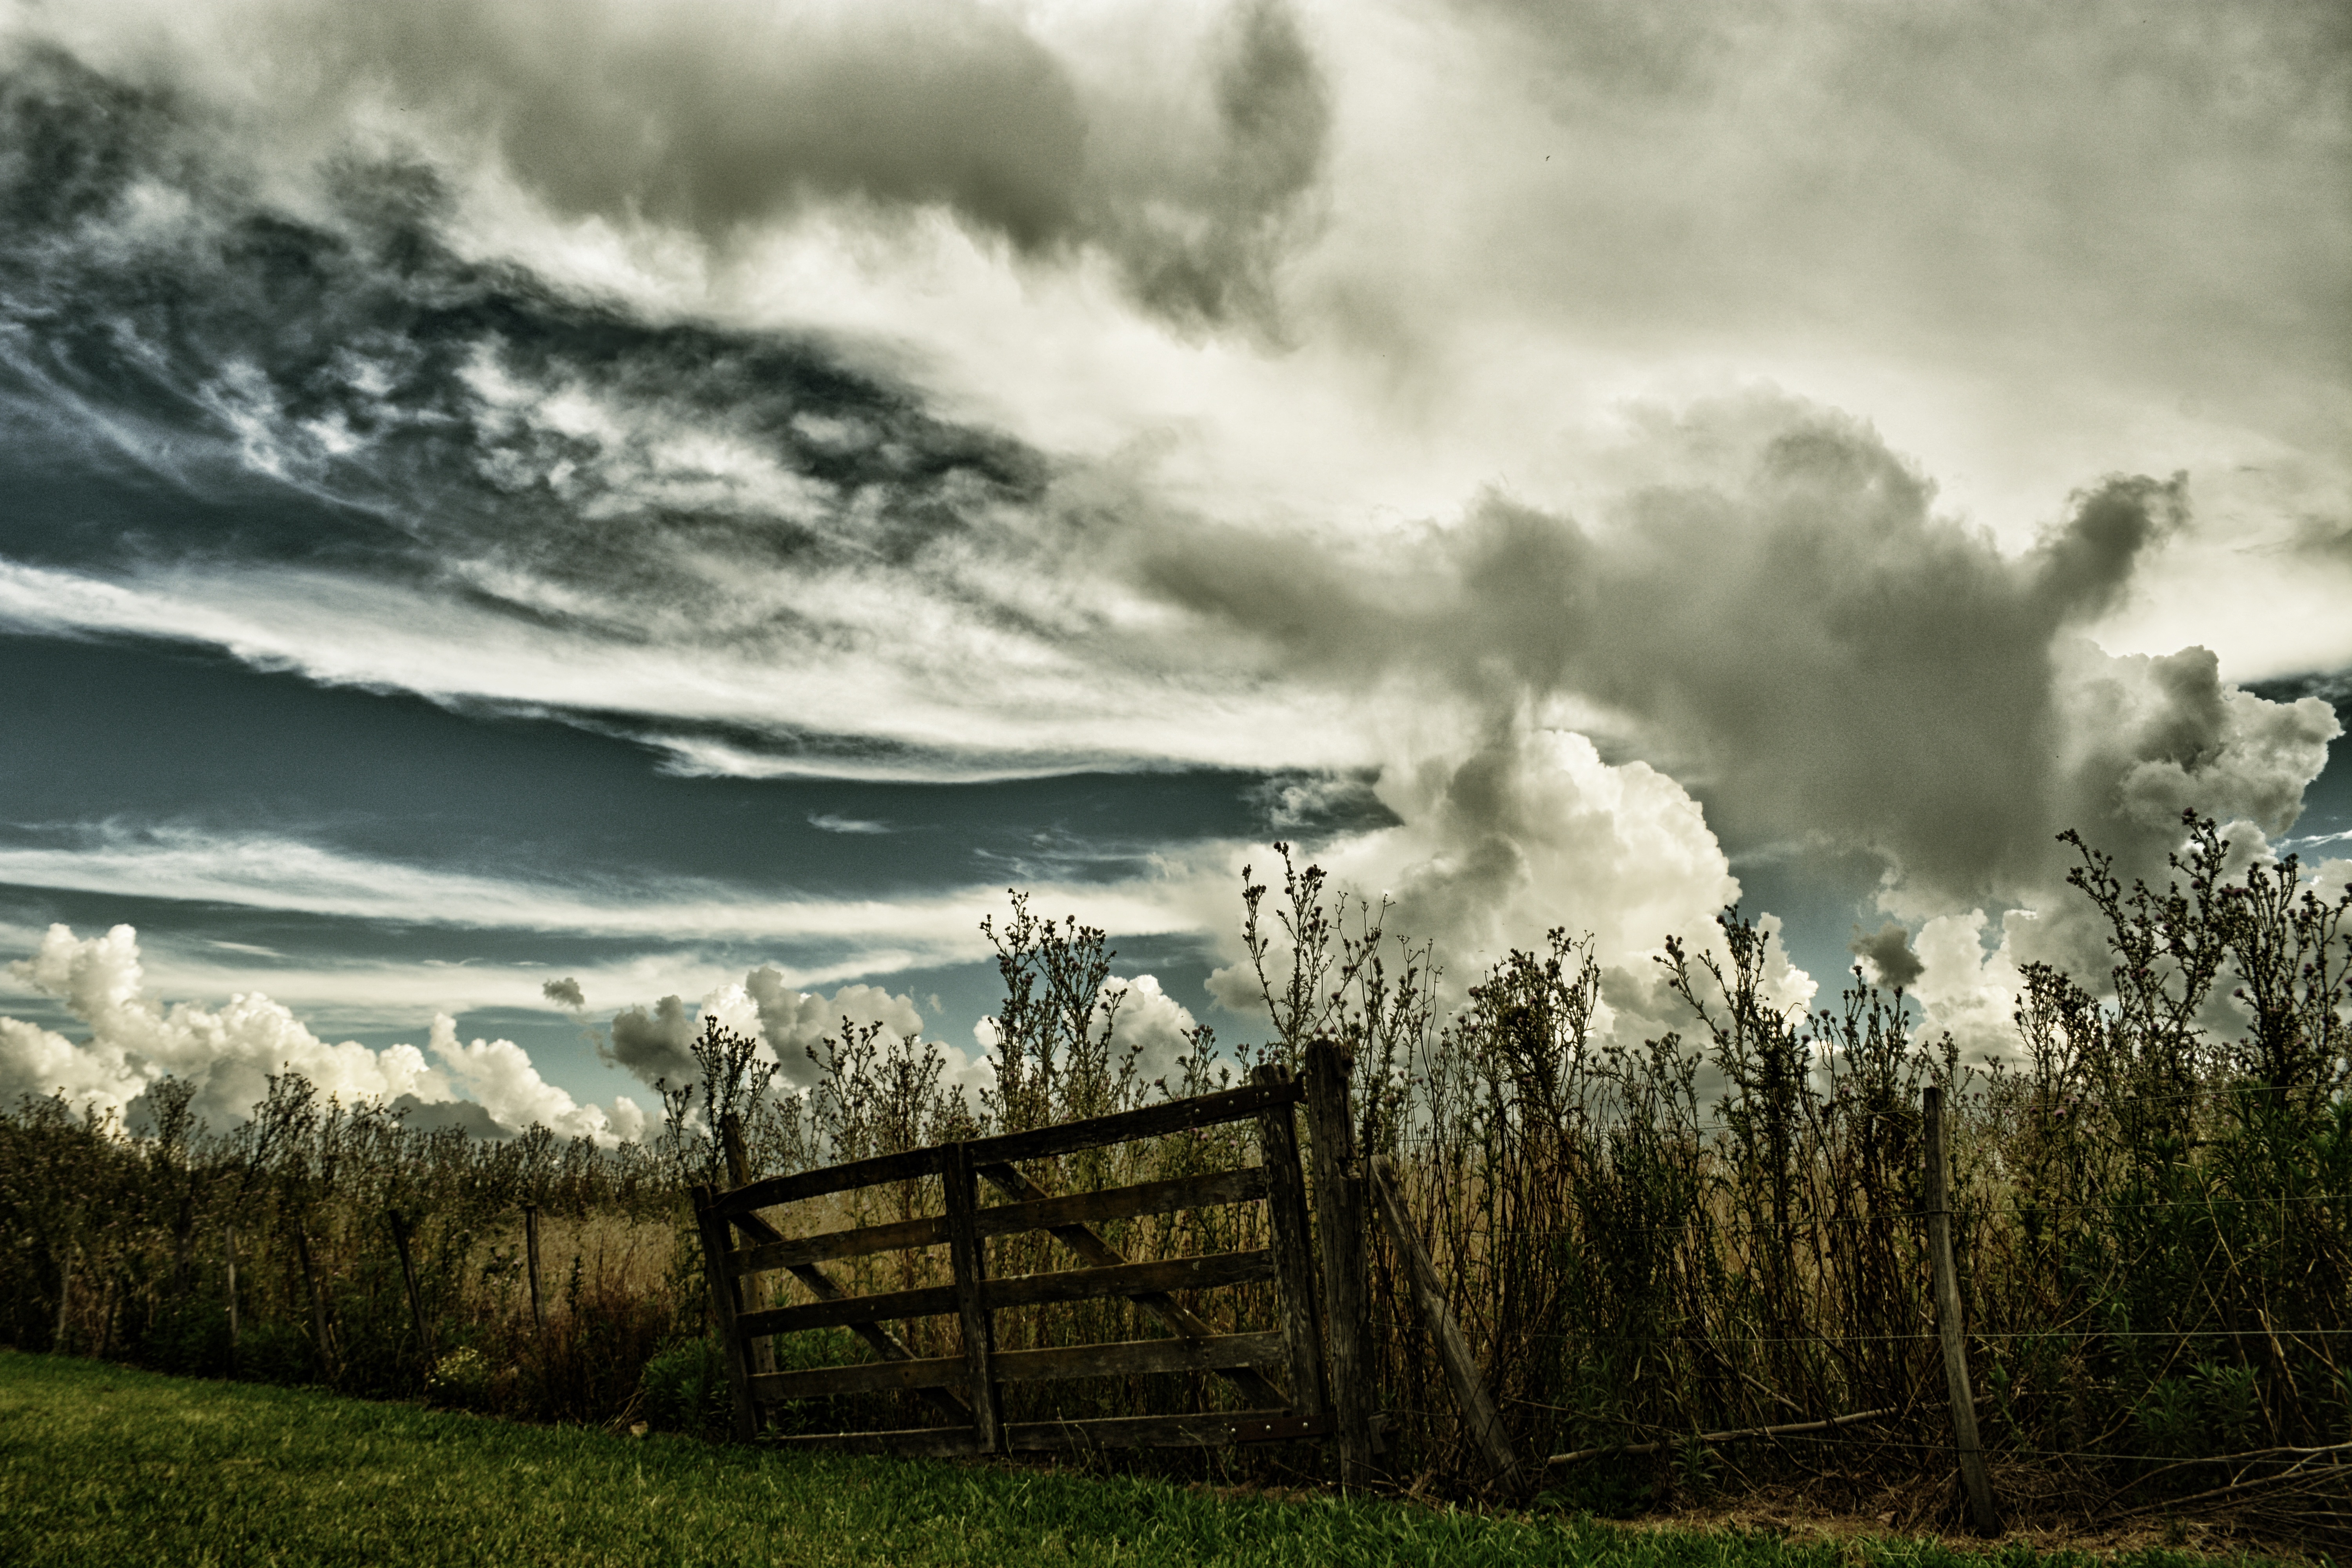
landscape, tree, nature, grass, horizon, mountain, cloud, sky, field, meadow, prairie, sunlight, morning, hill, atmosphere, smoke, evening, storm, cumulus, gate, clouds, grassland, phenomenon, rural area, meteorological phenomenon, grass family, computer wallpaper